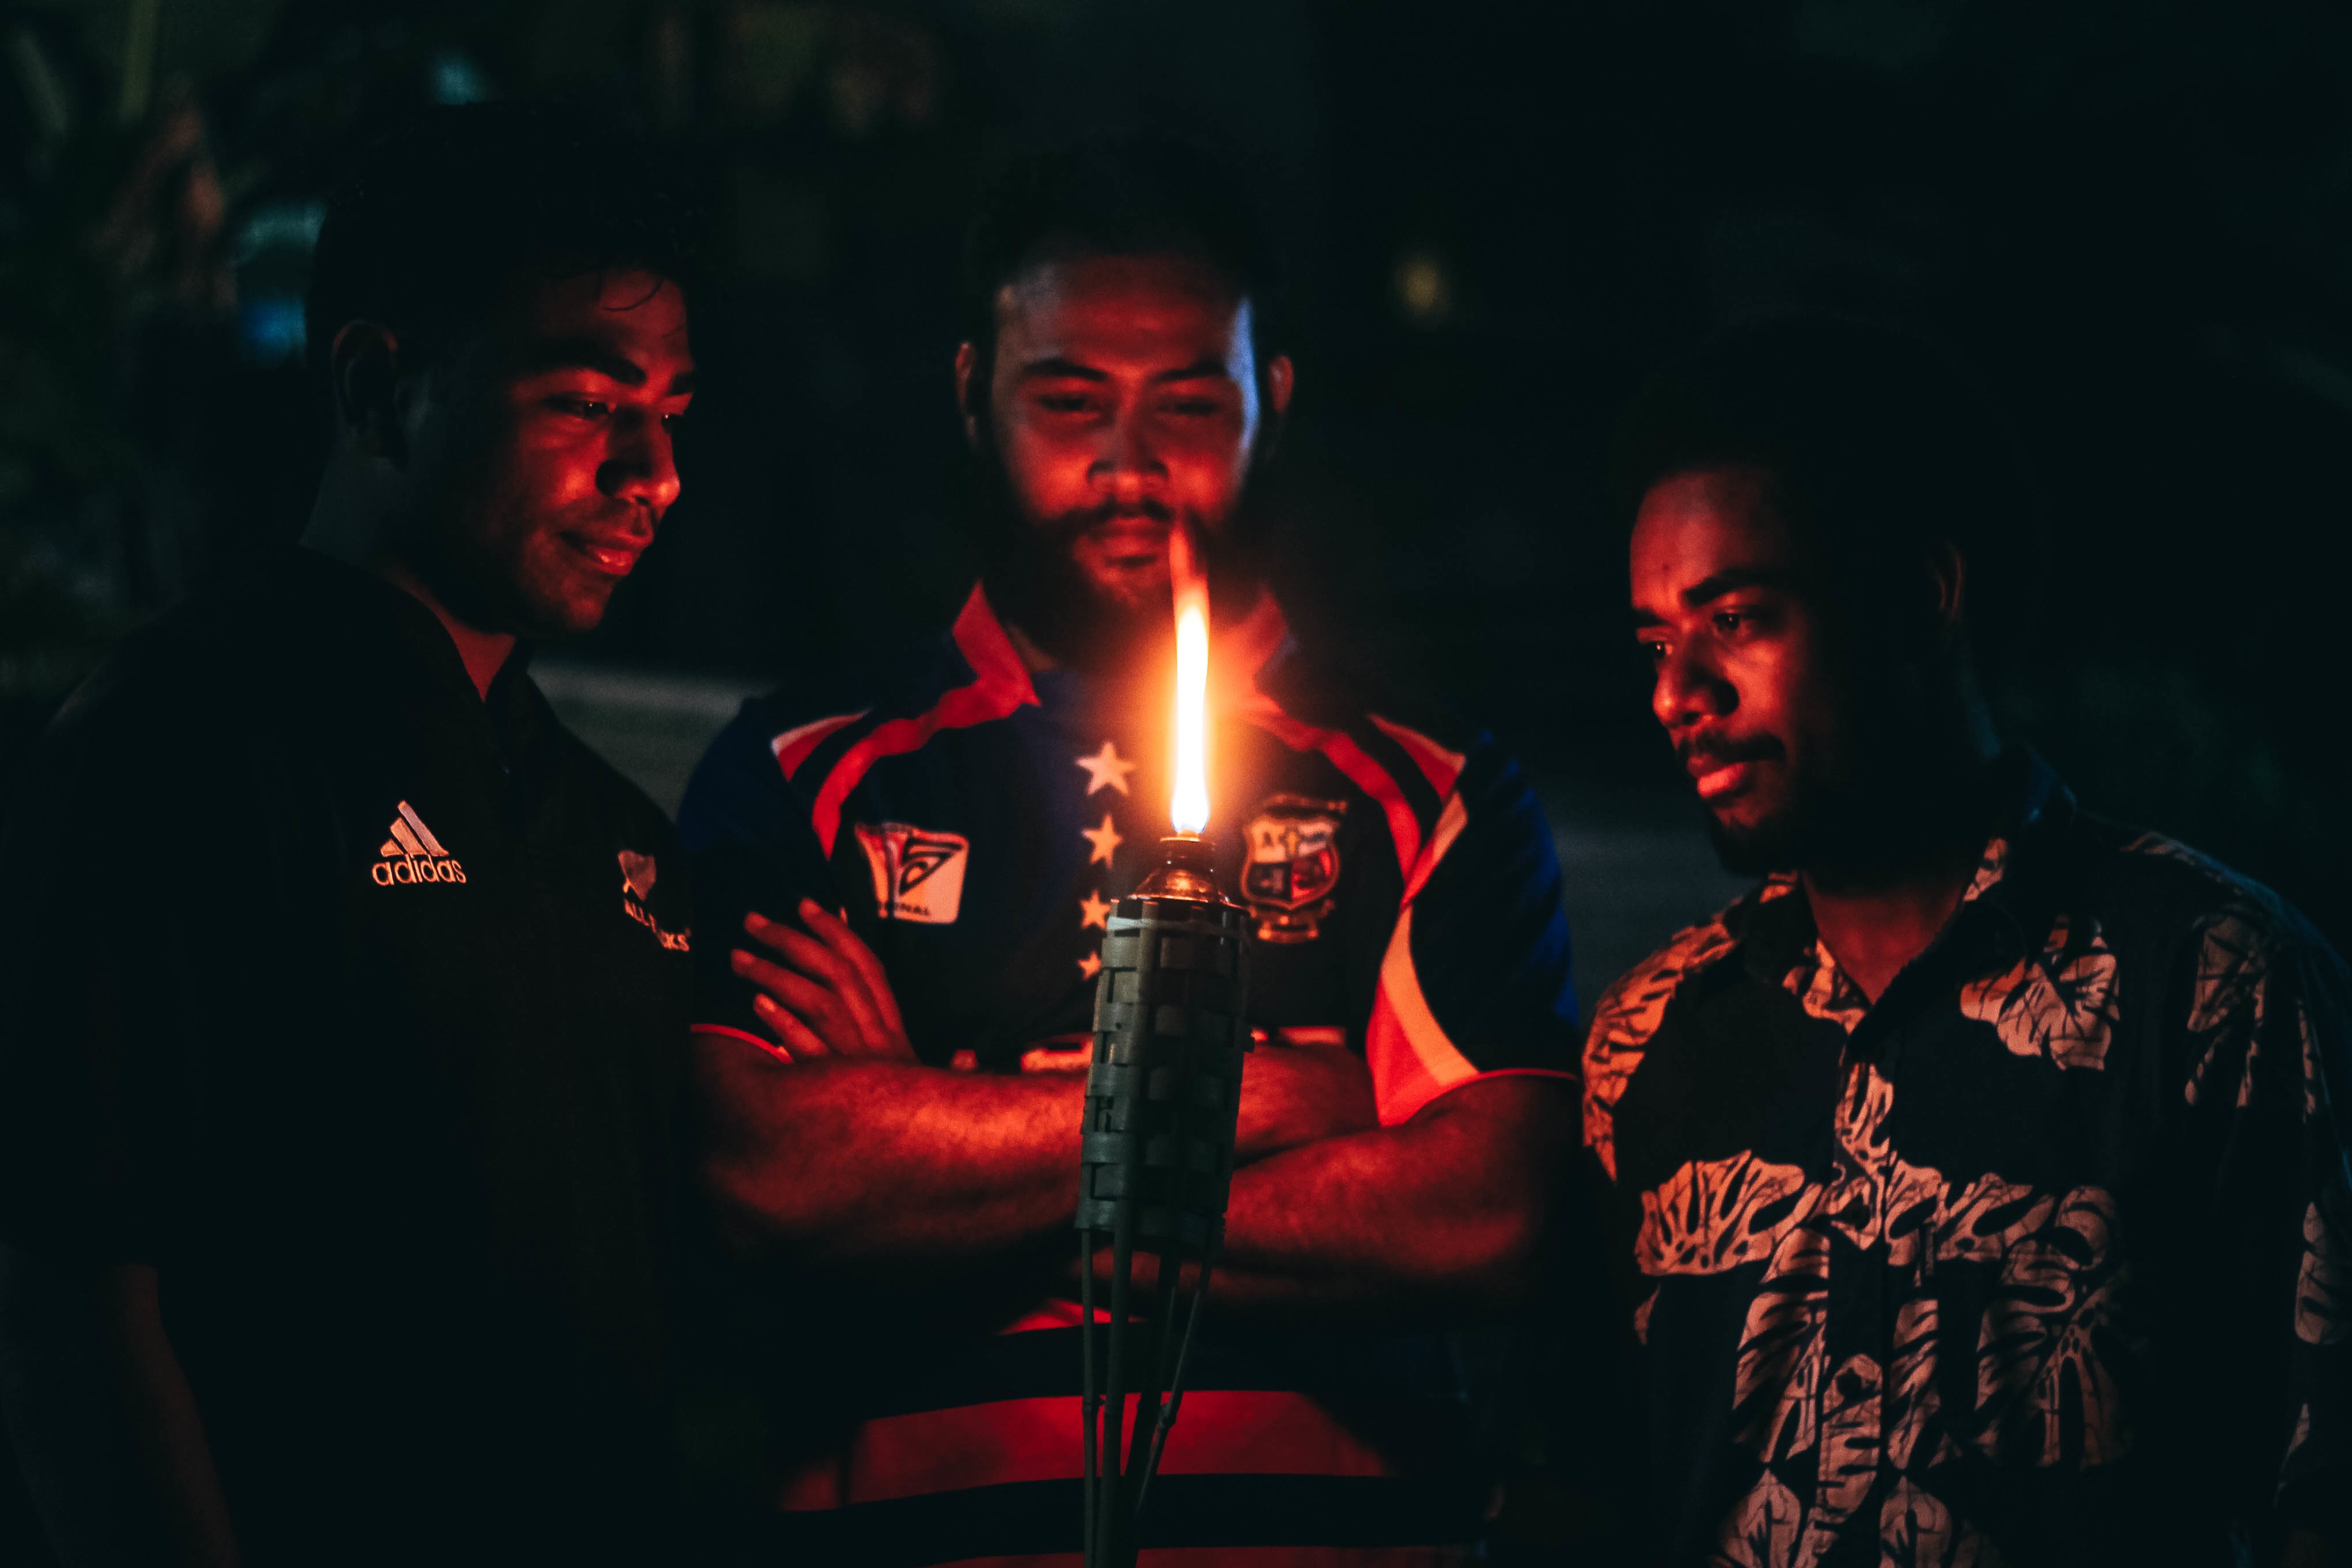
concert, darkness, musician, stage, performance